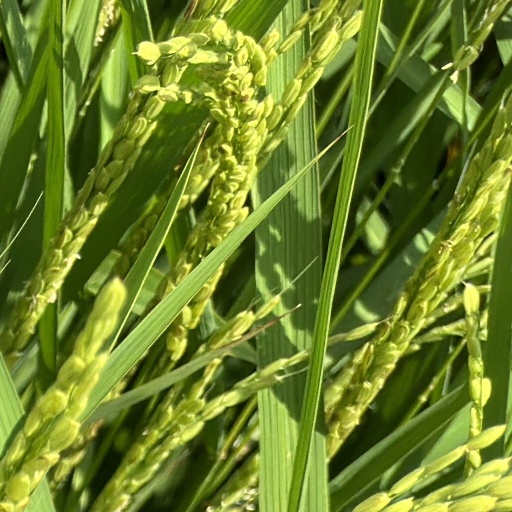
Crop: rice